Kaia Kanepi

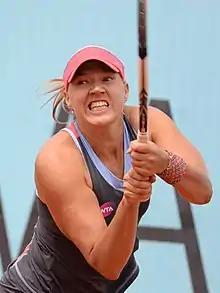
Kanepi at the 2015 Madrid Open

Kanepi began her season at the Brisbane International. She reached the quarterfinal where she lost to second seed and eventual finalist Ana Ivanovic. At the Hobart International, she defeated Monica Puig in her first-round match. She then withdrew from her second-round match against Camila Giorgi due to a viral illness. Ranked 48 at the Australian Open, Kanepi was defeated in the first round by Irina Falconi.